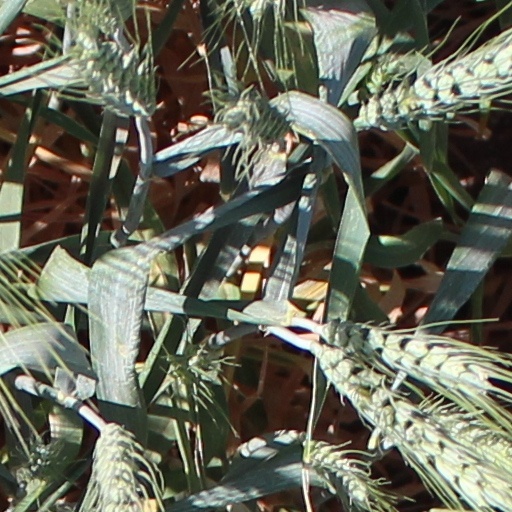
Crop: wheat